The Shining (miniseries)

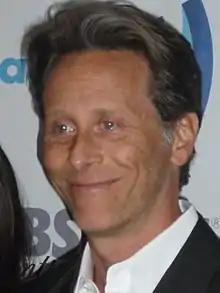
Steven Weber was finally cast as Jack Torrance after the casting team went through a rough time finding an actor for the character.

The casting team had a very difficult time finding an actor for the role of Jack Torrance as most of the considerations who rejected the role worried about being compared to Nicholson's performance in the Kubrick version. Two of the many actors considered included Tim Daly (who had starred with Weber on the TV series "Wings") and Gary Sinise. King got very impatient, threatening to "wait another 18 years" if the role for Jack Torrance wasn't booked. Finally, via a suggestion from Rebecca De Mornay, Weber was chosen for the role four days before filming began. Weber accepted the offer because he was a fan of the Mick Garris-directed miniseries for "The Stand" and found the script he read to be "multi-layered" and relatable. King was the one who chose De Mornay for the role of Wendy. The producers approached her in 1994, and she accepted the role, enjoying the script for being "creepier, more disturbing, and more entertaining," and closer to the novel than the Kubrick version.